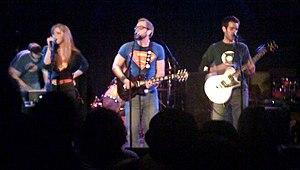
I Fight Dragons est un groupe de rock américain, originaire de Chicago, dans l'Illinois. Leur style musical mêle pop-rock et chiptune, accompagnés de sonorités électroniques issues des consoles Game Boys et Nintendo Entertainment System de Nintendo. En date, ils comptent deux albums studio : KABOOM!, publié aux labels Photo Finish/Atlantic Records, et The Near Future, qui est auto-produit grâce à une campagne de dons menée sur Kickstarter. Ils comptent également deux EP, Cool Is Just a Number et Welcome to the Breakdown.